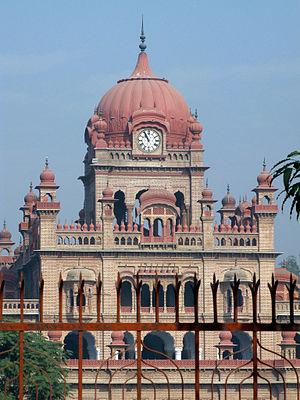
L'architecture anglo-indienne est un mouvement architectural lancé à la fin du XIXᵉ siècle par les architectes britanniques dans les Indes britanniques. Il associe des éléments de l'architecture indo-islamique à l'architecture néogothique de l'Époque victorienne